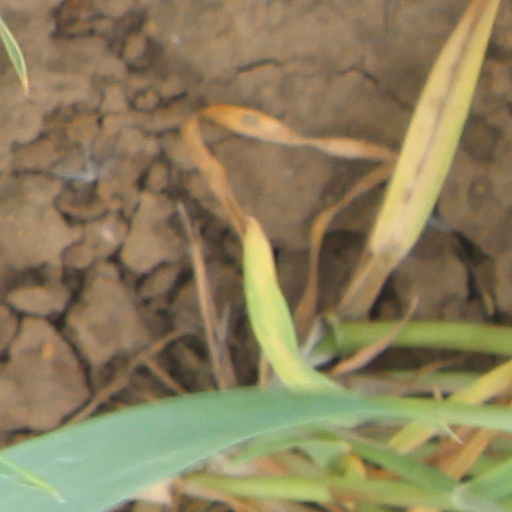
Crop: wheat